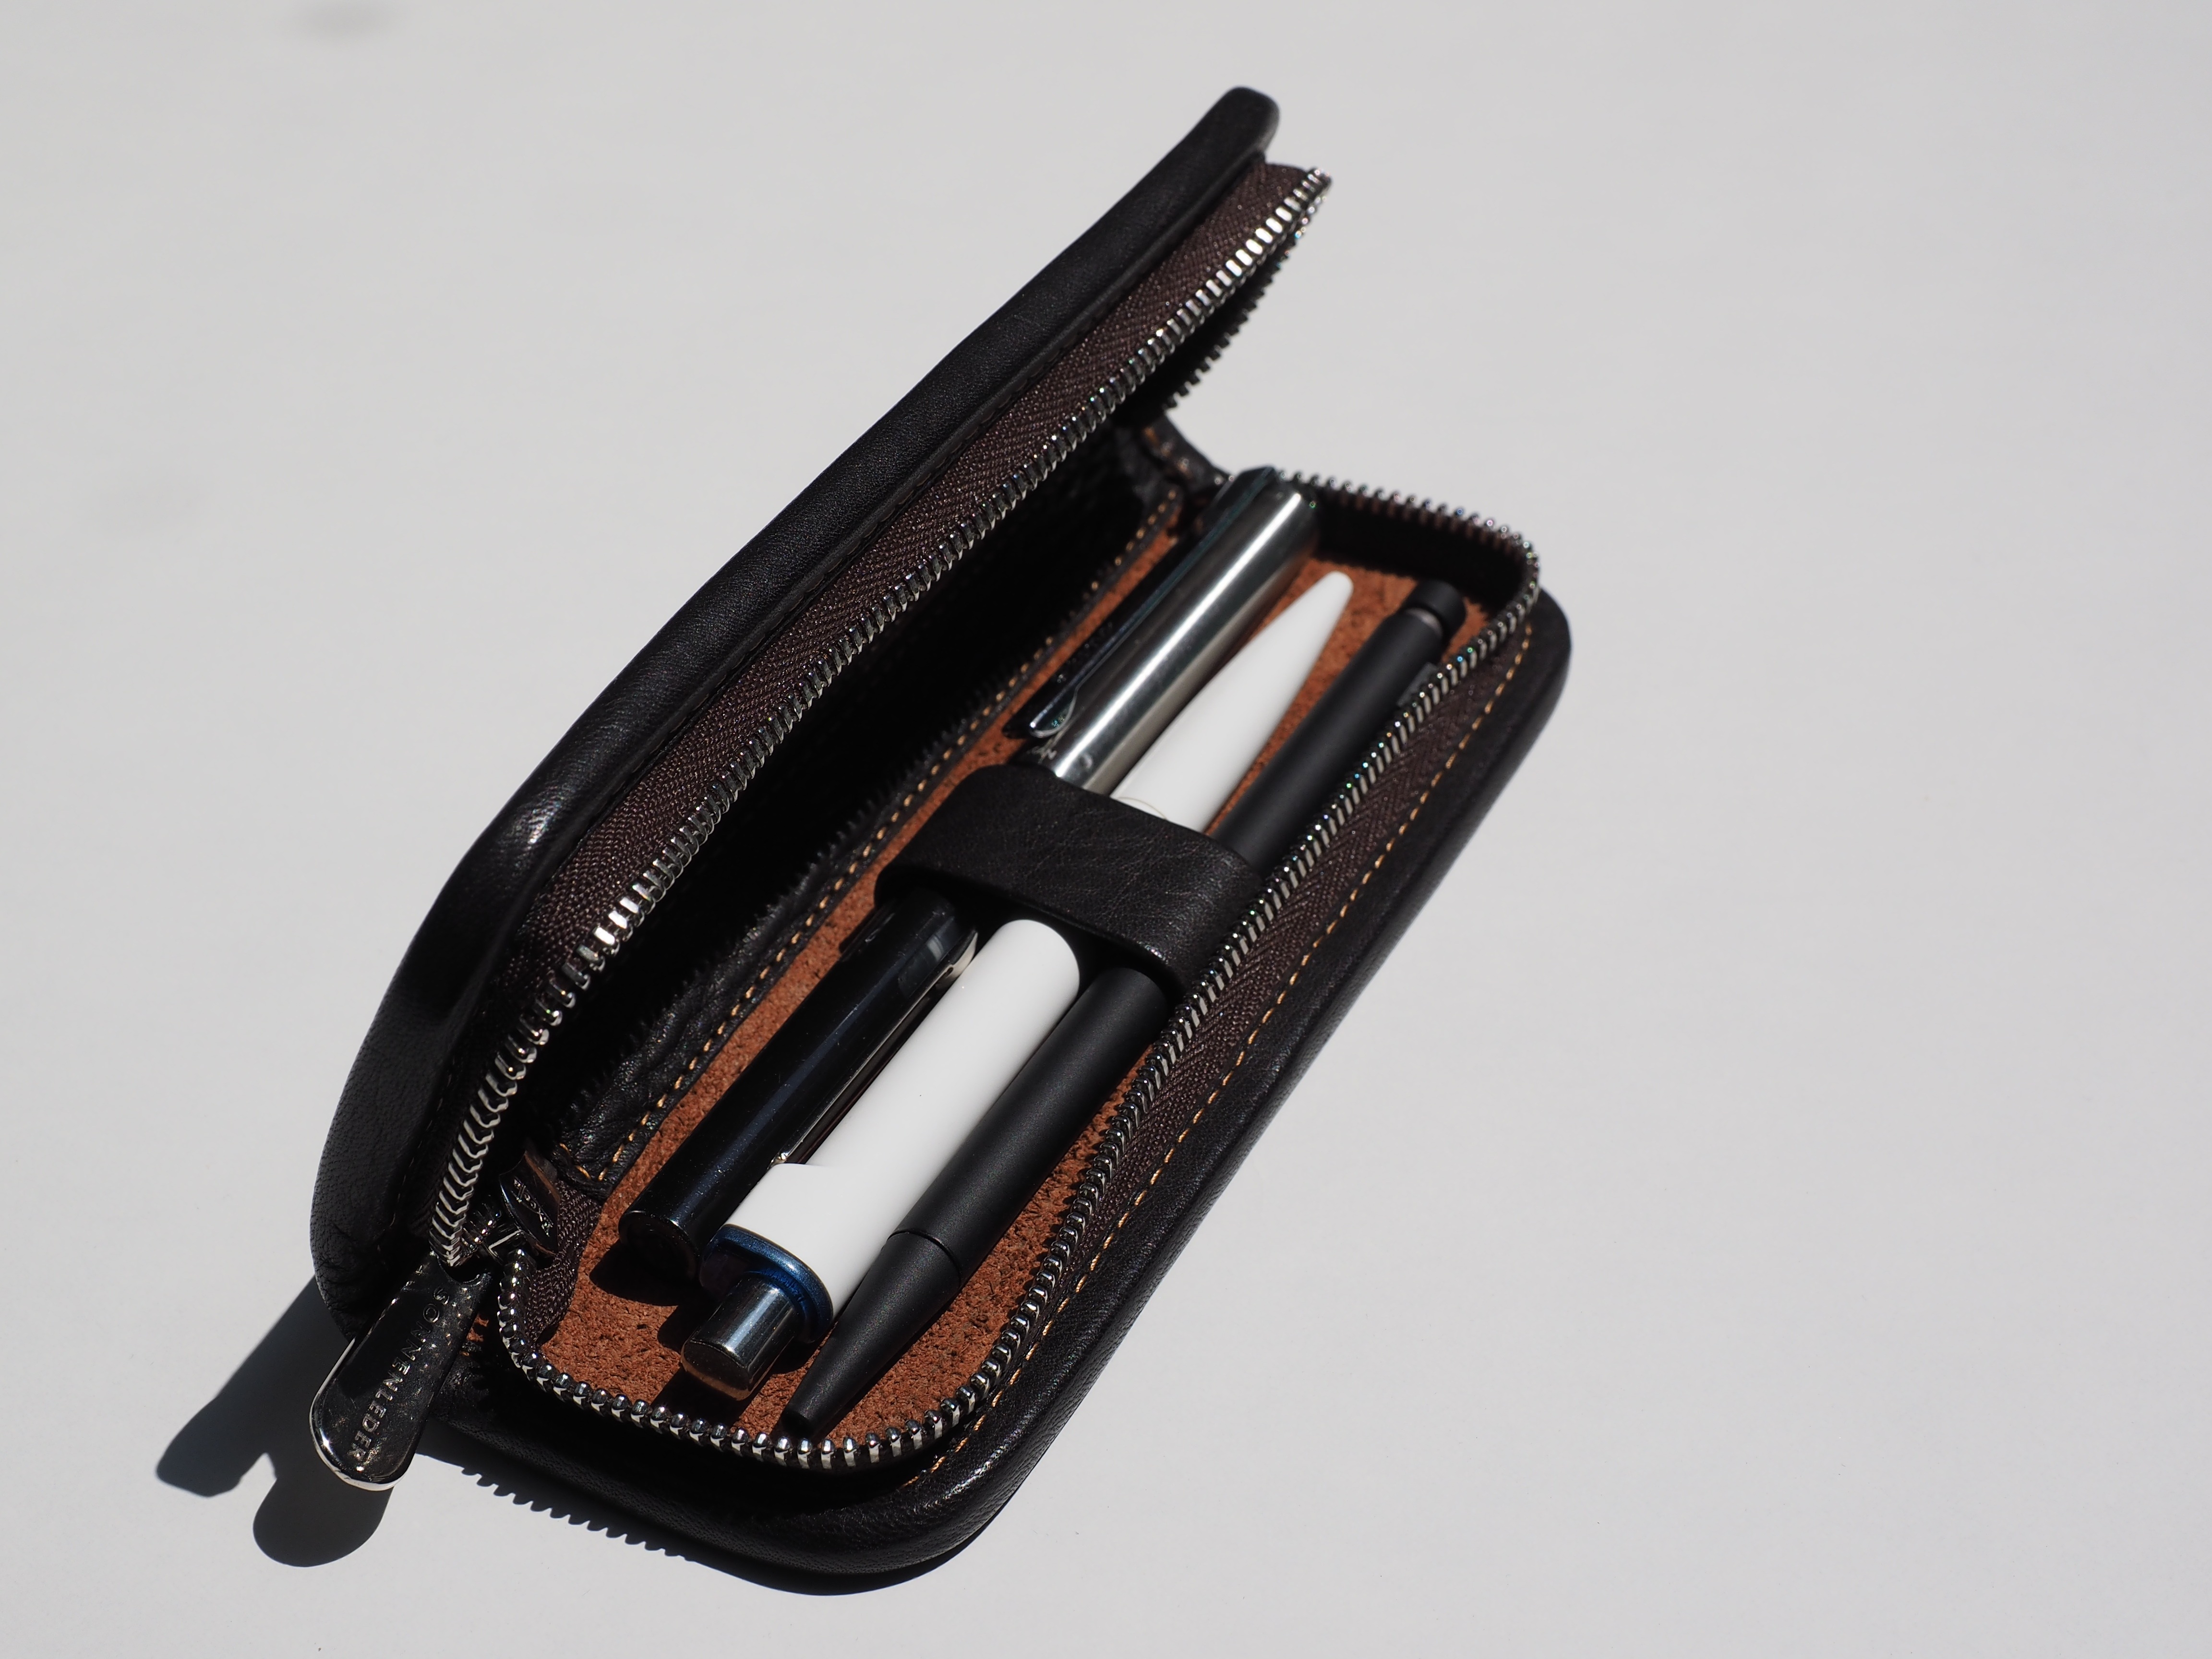
hand, leather, bag, handbag, storage, pens, case, zipper, strap, zip, coolie, buckle, leather case, fashion accessory, pencil cases, leather writing case, pen writing case